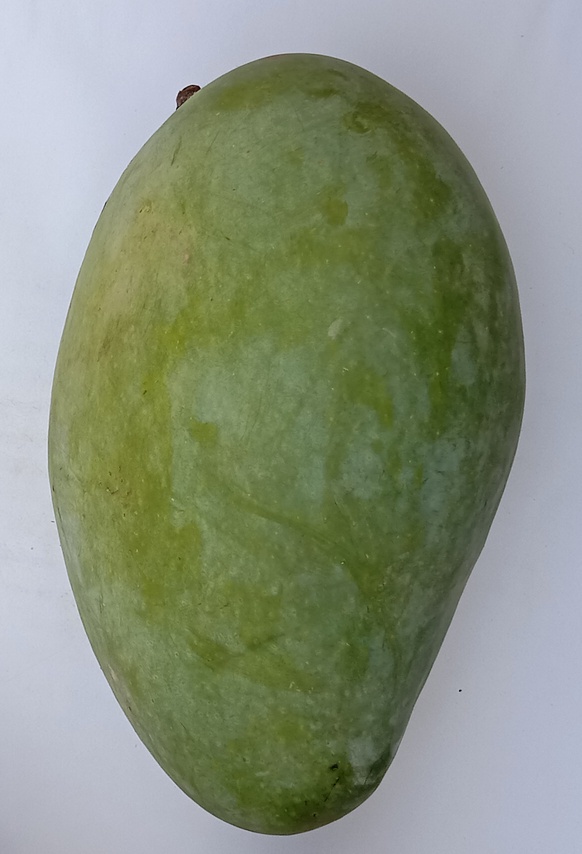
Mango variety: Fajri